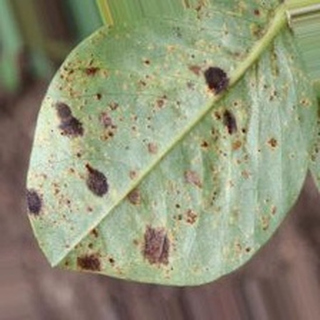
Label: groundnut_rust